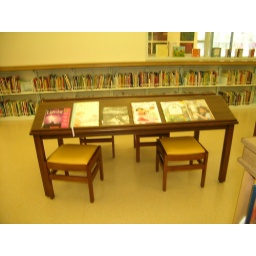
Reading tables in picture book section